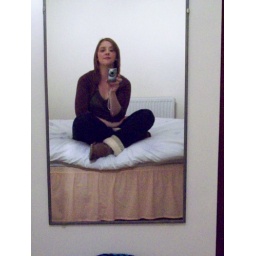
In the bedroom I've been staying in at my parent's house over Crimbo and New Year